Irrigation in Mexico

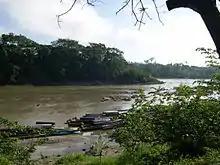
The Usumacinta River, taken in Chiapas. The far bank is Guatemala.

The mean annual rainfall of 777 mm results in a mean annual runoff of 410 km2, slightly more than 62 km3 of yearly renewable groundwater (including an estimate of 15 km2 of induced replenishment in the irrigation areas), and the remaining, some 1,060 km2, evaporates. Most of the country experience in rainy season, from June to mid-October and significantly less rain during the remainder of the year. February and July generally are the driest and the wettest months, respectively. Less than a third of the runoff from precipitation occurs within 75% of the national territory, where most of the irrigated land is located.